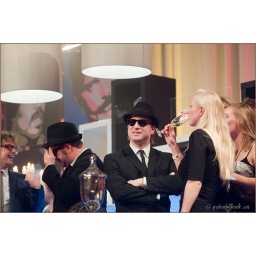
TV registratie van de Top 2000 in Concert - editie 2009Heineken Music Hall AmsterdamRadio 2 en Ned. 3 - NPS